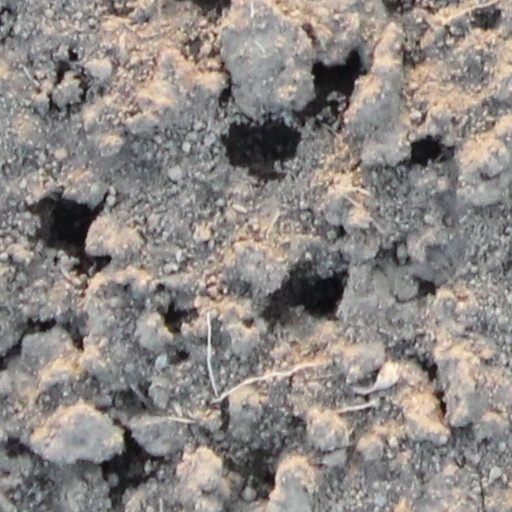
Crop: wheat